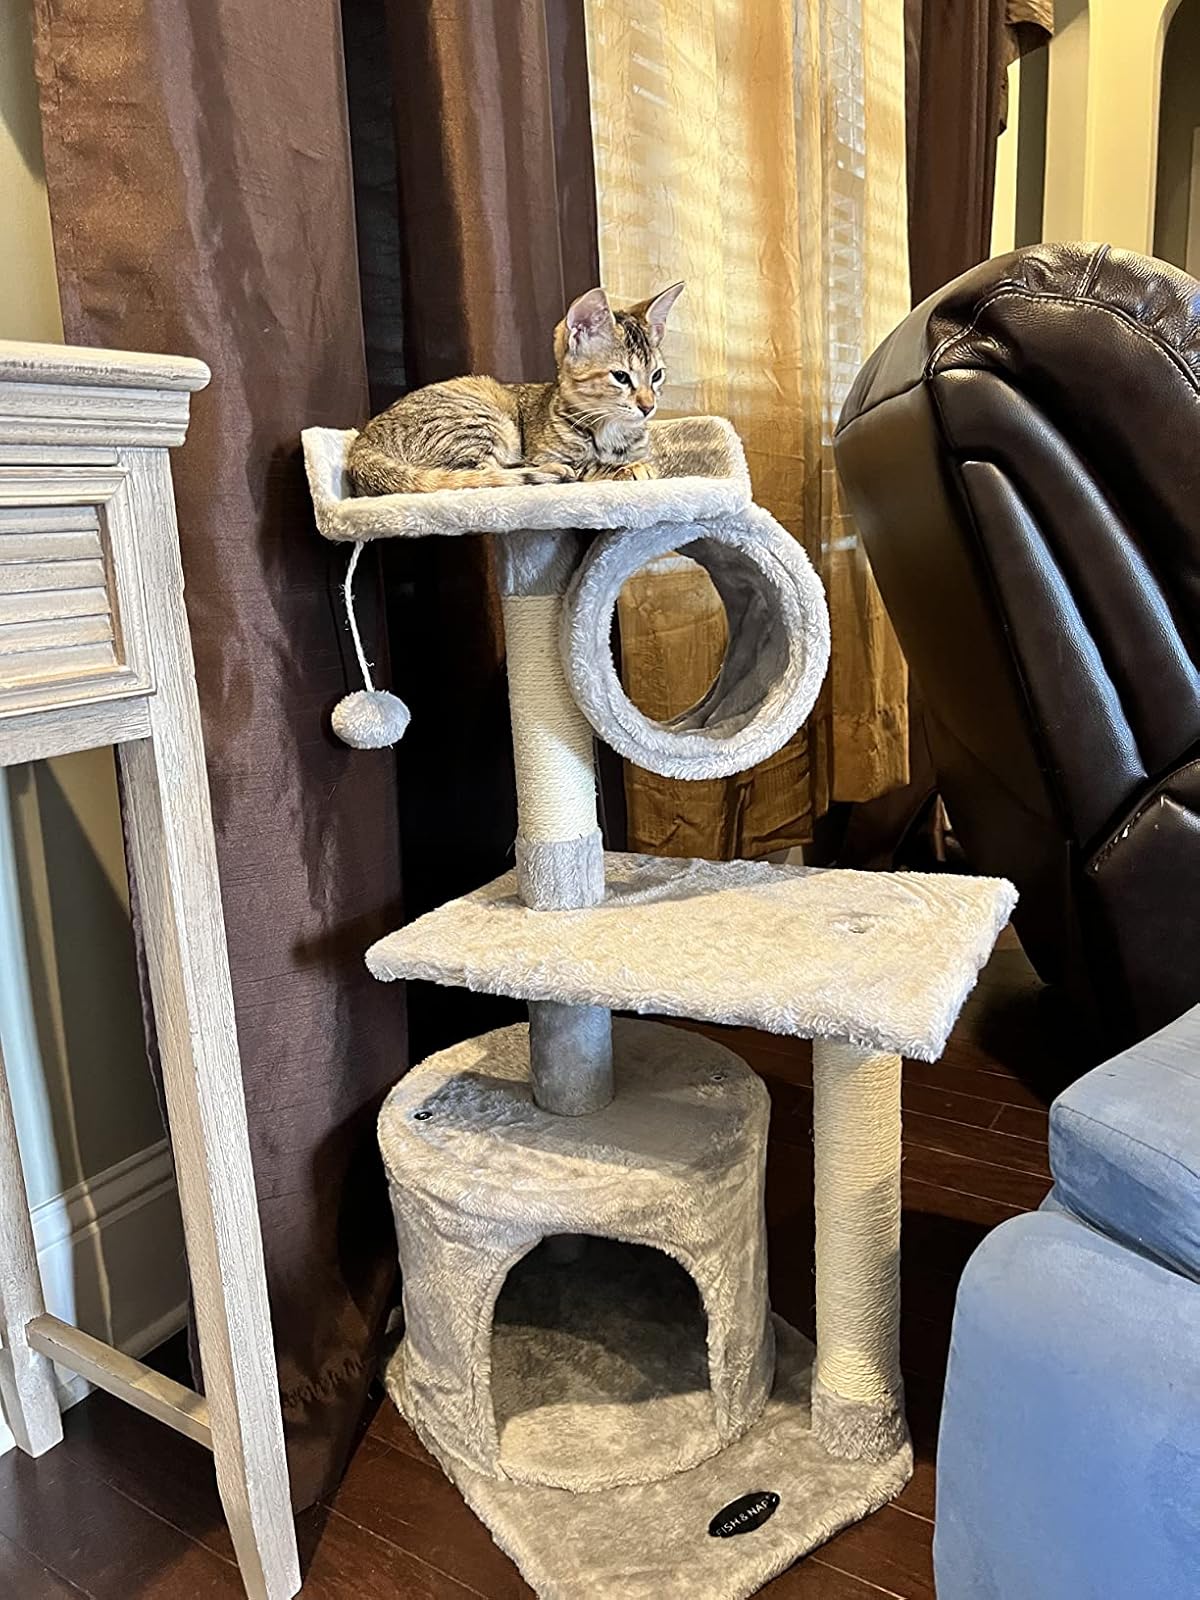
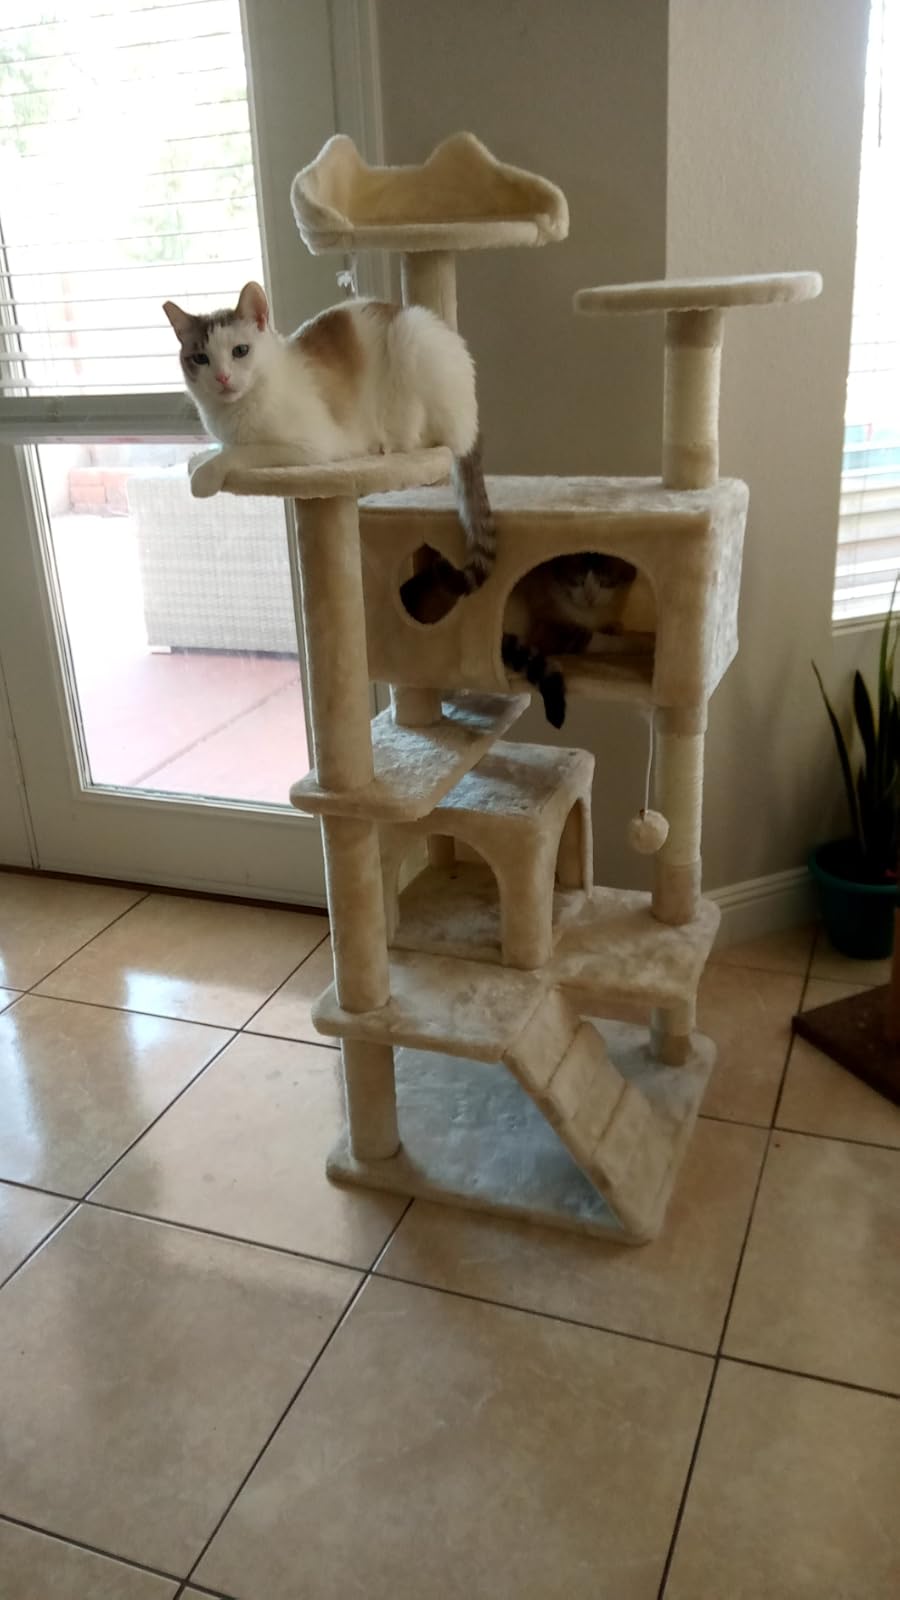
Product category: items_cat tree
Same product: no